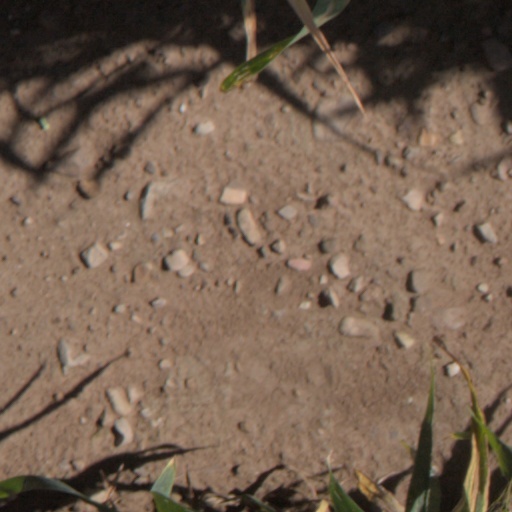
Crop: wheat